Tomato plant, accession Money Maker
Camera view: tilt-top (135 deg); turntable rotation: 330 degrees
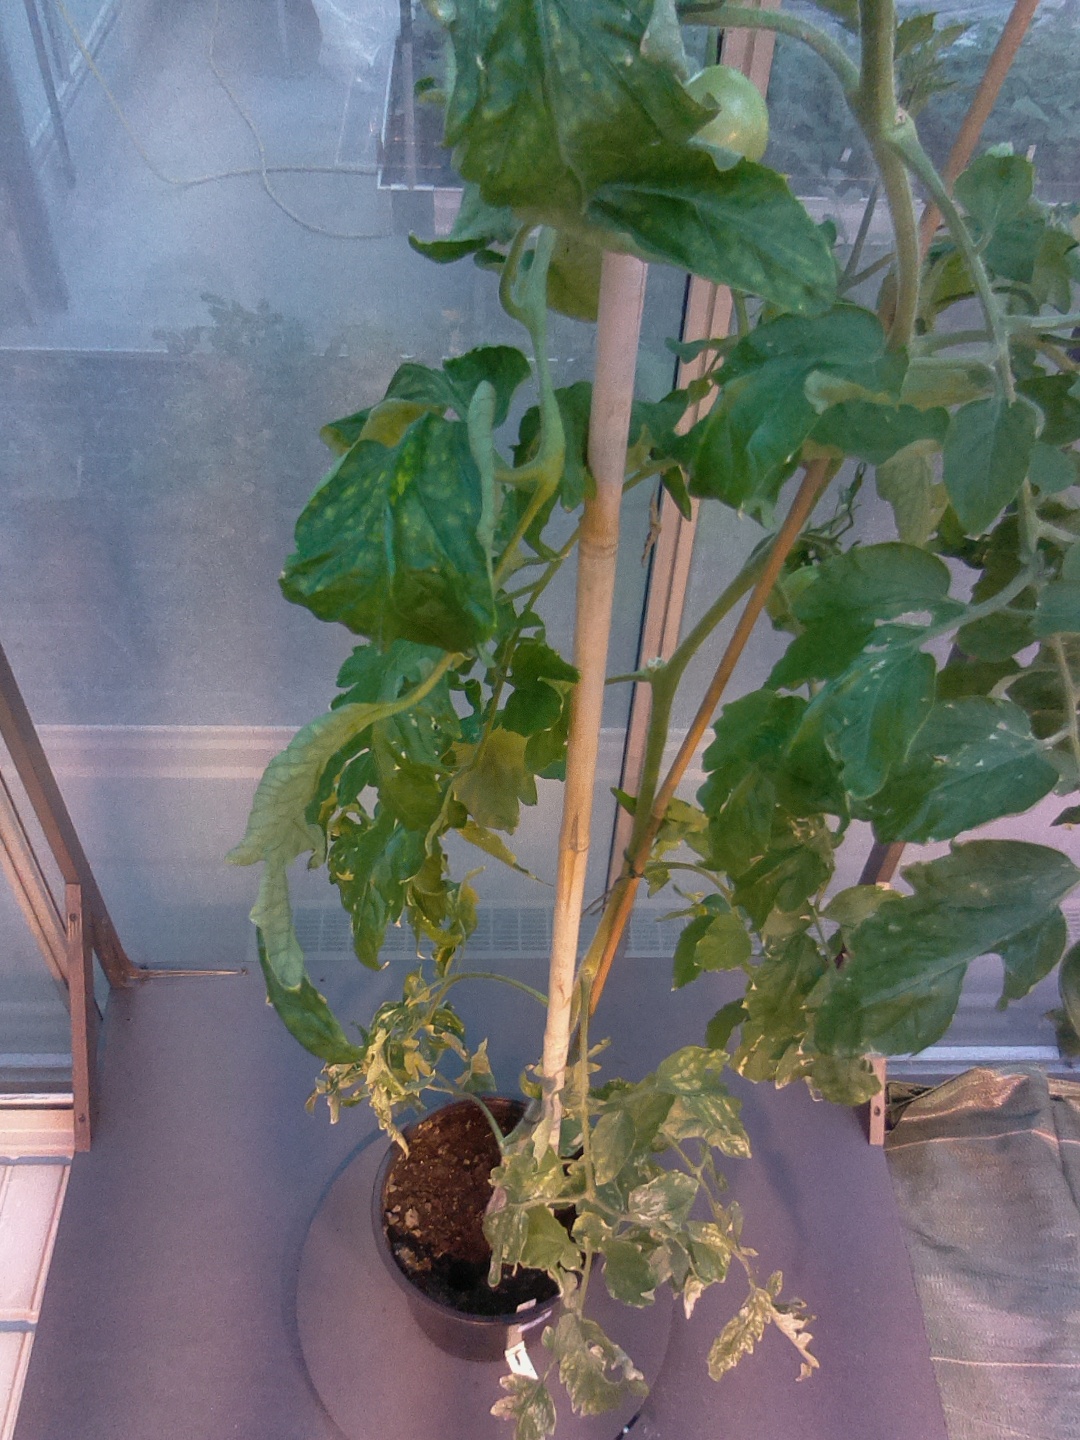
BBCH growth stage 77: 70%-80% of final fruit size